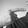
ASL letter: G